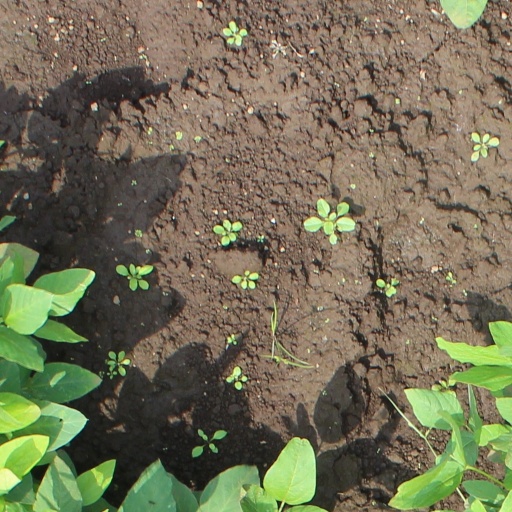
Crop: soybean